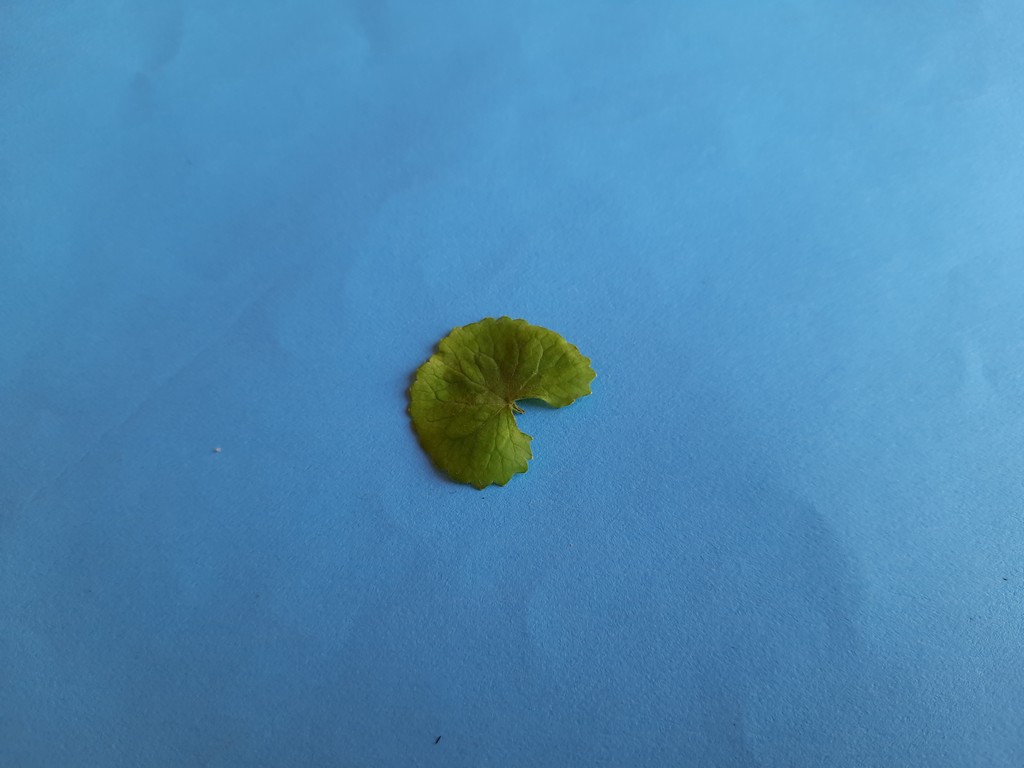
Label: Healthy